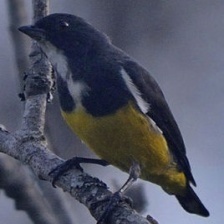
Species: YELLOW BELLIED FLOWERPECKER
Scientific name: DICAEUM MELANOXANTHUM